Elizabeth City, North Carolina

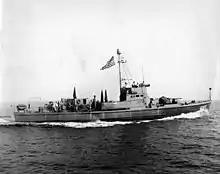
SC-1280 was one of thirty subchasers built at the Elizabeth City Shipyard, the highest number of any shipyard in the nation.

Meanwhile, overland travel slowly improved, enabling greater trade between neighboring counties. The ferry continued to provide transport between Elizabeth City and Camden County. But the completion of competing canals and railroads around Elizabeth City meant that neighboring cities began to draw off some of the traffic. The Portsmouth and Roanoke Railroad, completed in the 1830s, allowed for goods to be transported from the Roanoke River directly to Weldon. The Albemarle–Chesapeake Canal, completed in 1859, created a deeper channel for merchants shipping goods from the eastern Albemarle Sound to Norfolk.